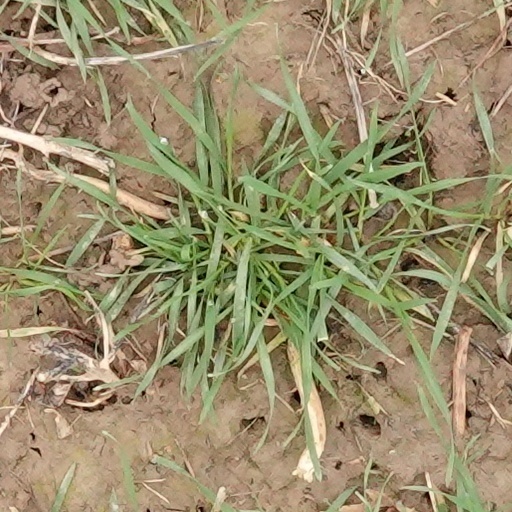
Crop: wheat